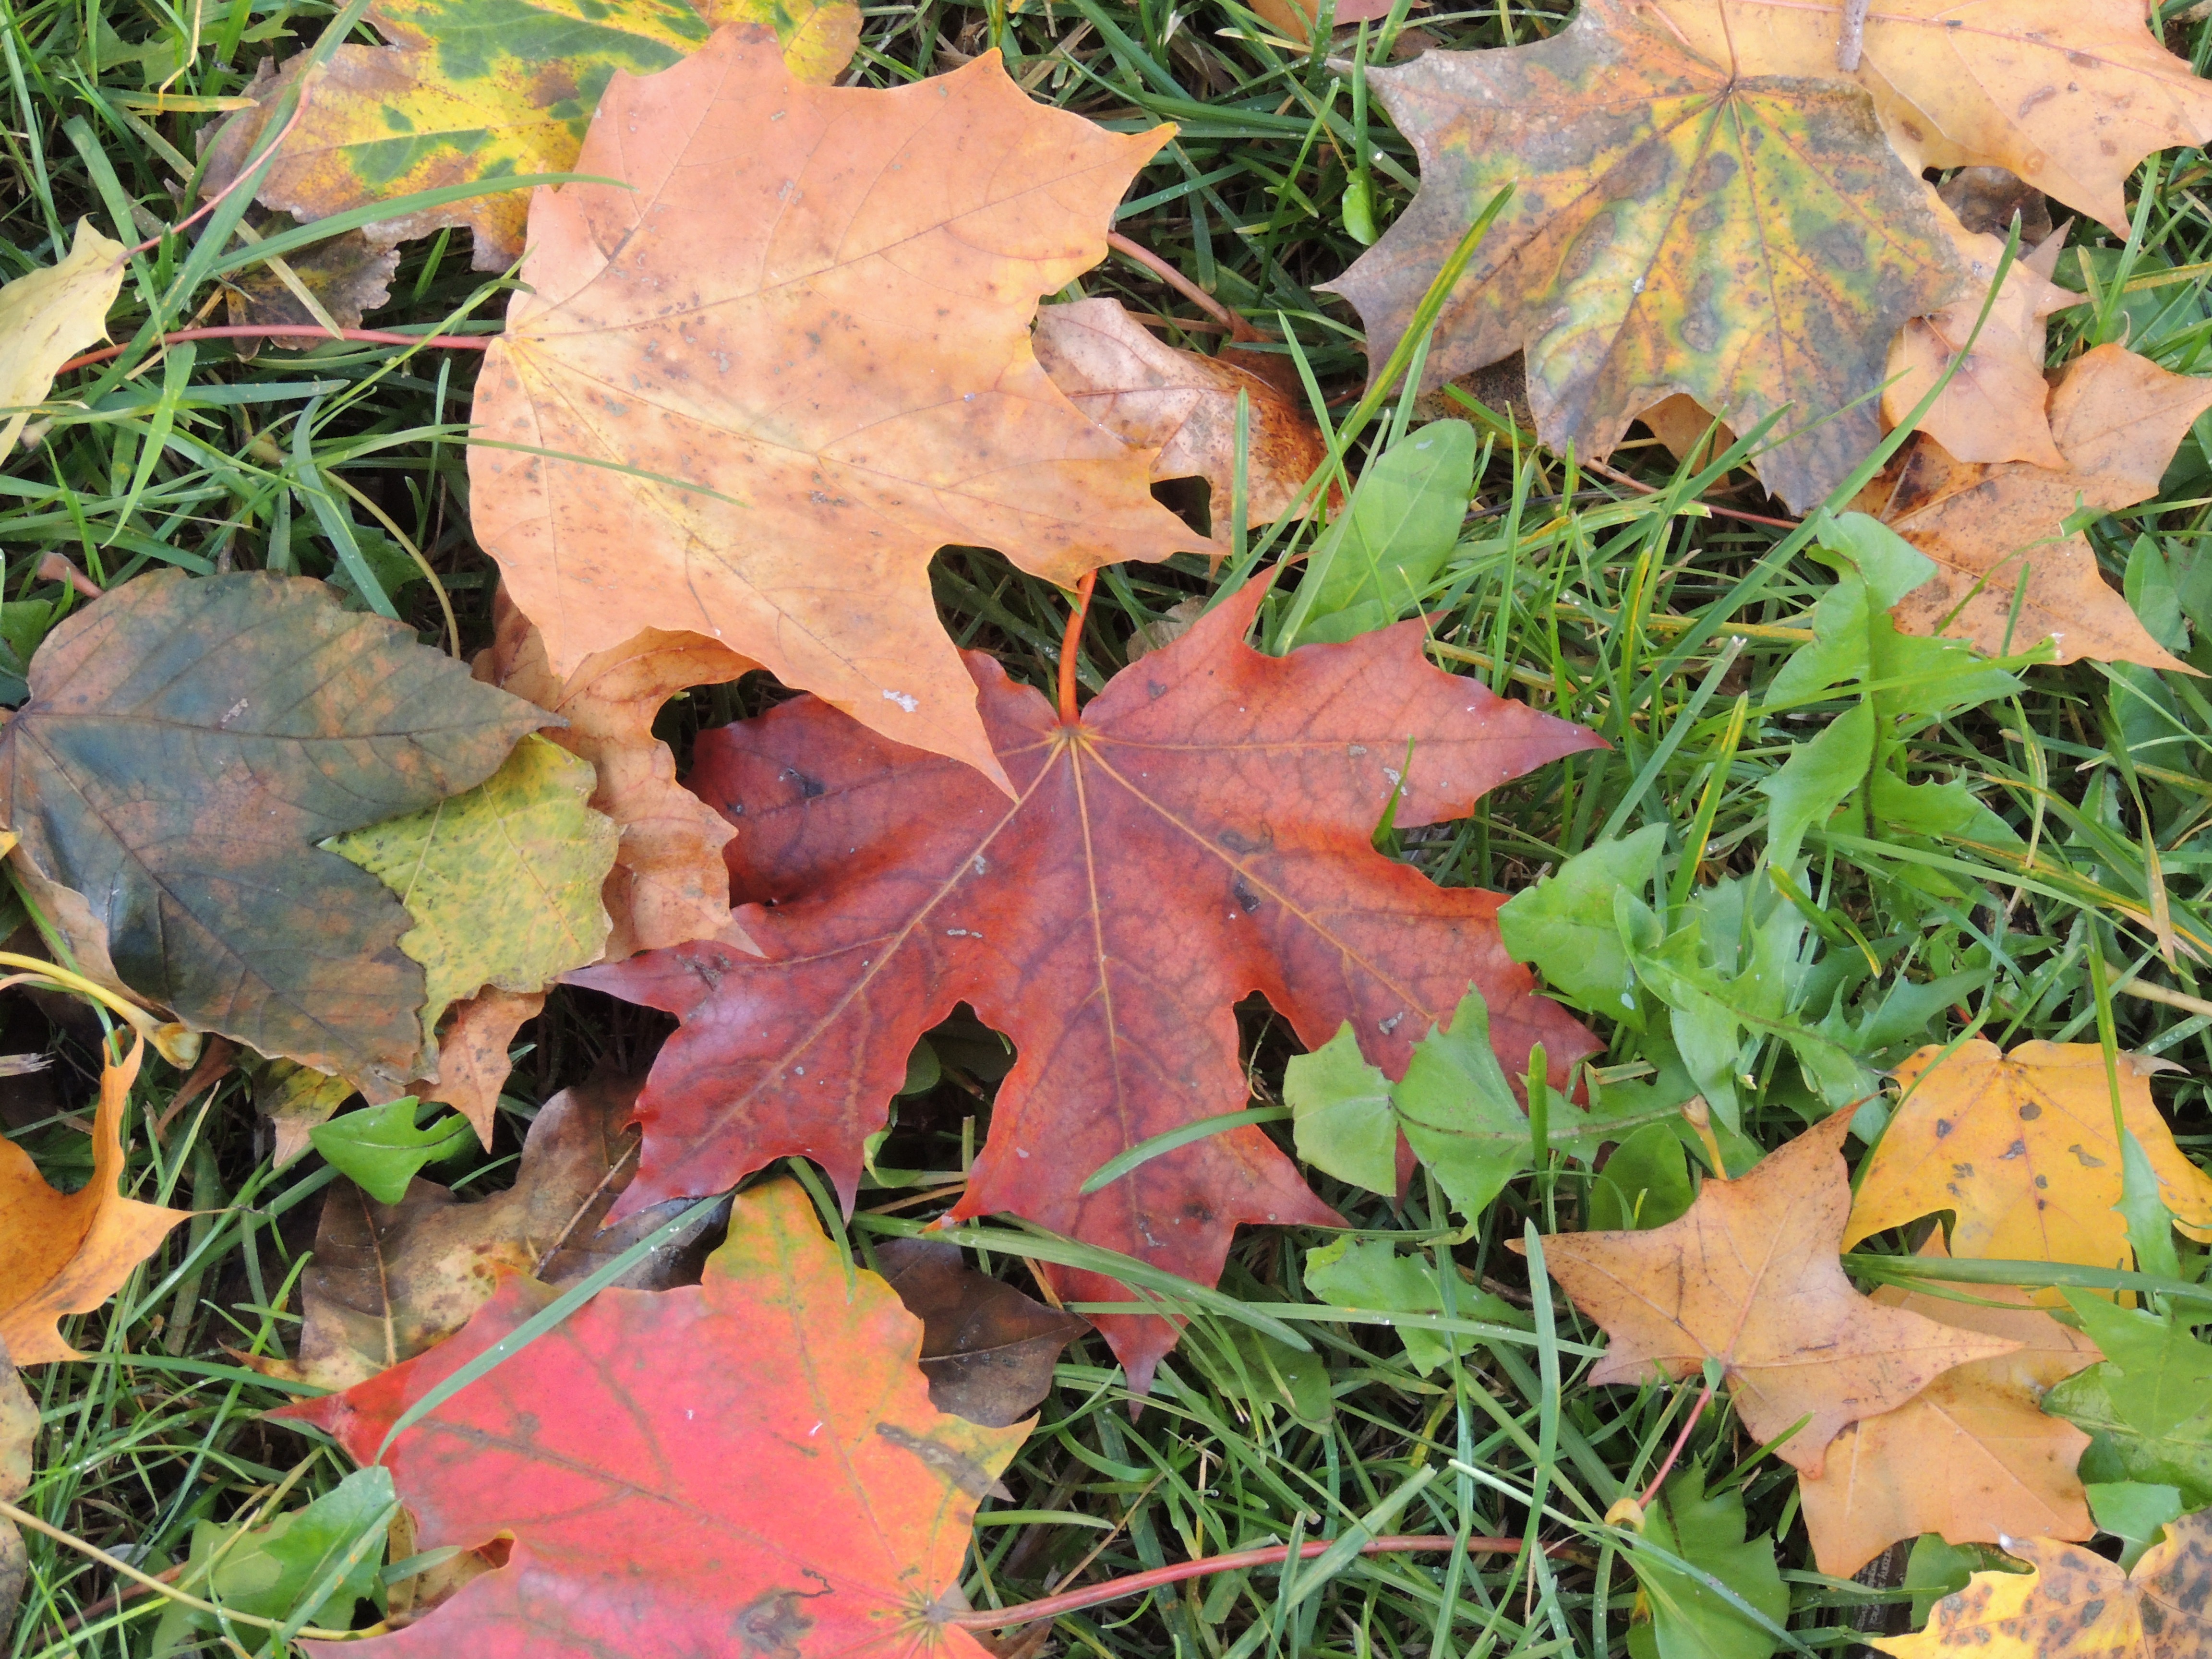
tree, maple leaf, plant, leaf, maple tree, season, botany, autumn, land plant, woody plant, flowering plant, flower, annual plant, shrub, deciduous